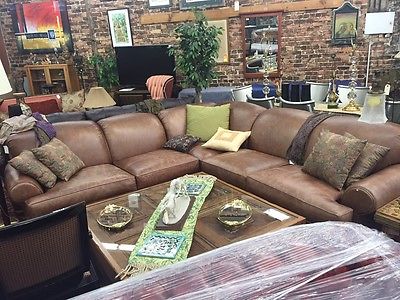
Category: sofa